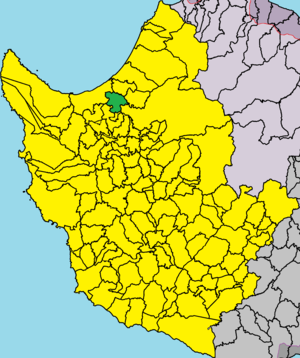
Pelathoúsa est un village de Chypre de plus de 57 habitants.